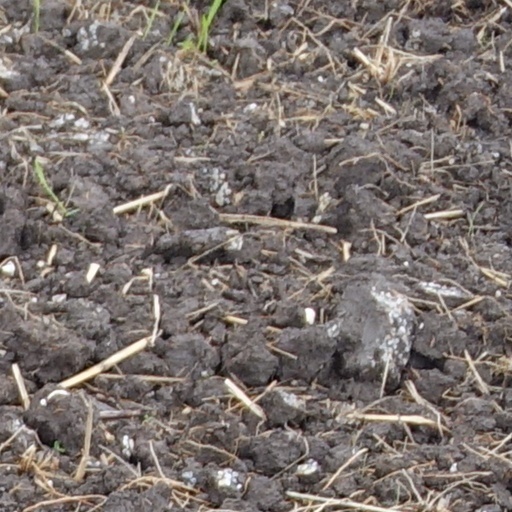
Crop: wheat